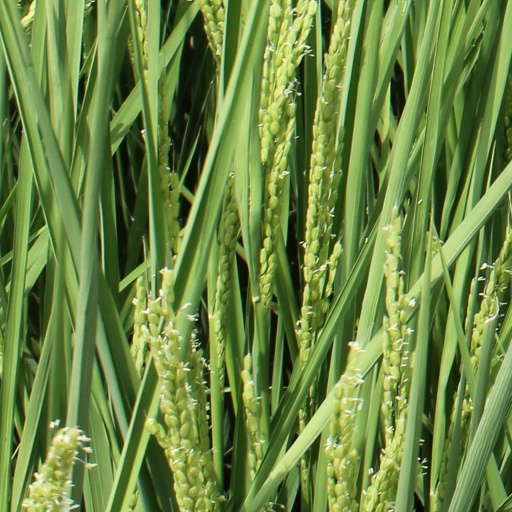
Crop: rice